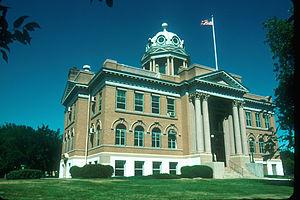
La ville de LaMoure est le siège du comté de LaMoure, dans l’État du Dakota du Nord, aux États-Unis. Sa population s’élevait à 889 habitants lors du recensement de 2010, estimée à 896 habitants en 2018.